Keith Ferris

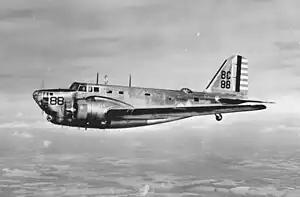
Douglas B-18A Bolo, the aircraft in which Ferris' father gave him his first flight on his tenth birthday.

Carlisle Keith Ferris was born on May 14, 1929, in Honolulu to Carlisle and Virginia (née Brecht) Ferris when his father was an Army Air Corps lieutenant stationed at the Luke Field, Ford Island in Pearl Harbor. In the same year, the father transferred to the Advanced Flying School at Kelly Field, Texas, as a flight instructor. There his parents had three more children.